List of Yu-Gi-Oh! 5D's characters

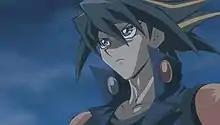
Yusei Fudo, the series' main protagonist.

are the antagonists of the second arc of the show, who fight against the Crimson Dragon and the Signers. Dark Signers are born when someone who has died (usually someone wanting revenge on a Signer) is resurrected by an Earthbound Immortal (Earthbound God in the Japanese version), evil entities imprisoned in the Nazca Lines by the Crimson Dragon. Infused with dark powers and possessing dark cards, the Dark Signers are able to form a barrier around their opponents, initiating a Shadow Duel where attacks from monsters cause real damage. Sometimes, if the Dark Signer is showing weakness or resistance, the Earthbound Immortal itself can take over the Dark Signer's body. Dark Signers have special cards called Dark Tuner Monsters that can summon Dark Synchro Monsters with a negative level. They also have an Earthbound Immortal, represented by their birthmarks. When summoned, these monsters sacrifice the souls of anyone caught within the Dark Signer's geoglyph (with the exception of the duelists, Signers, and anyone protected by a barrier emitted by a Signer's birthmark). Their common attribute is the ability to attack directly and not be chosen as a target, although some circumstances allow them to attack monsters and be attacked themselves. In the anime, they are unaffected by Spell and Trap cards.